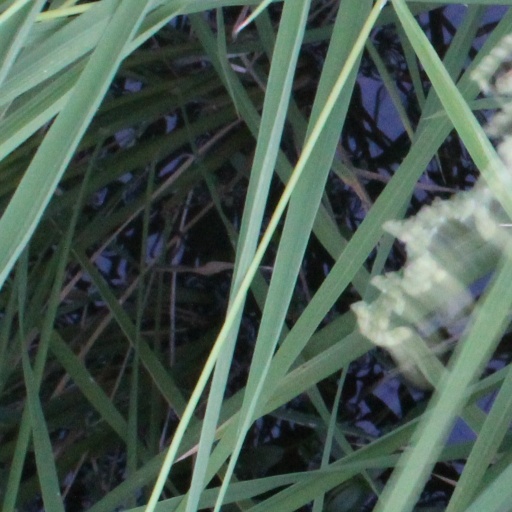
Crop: rice